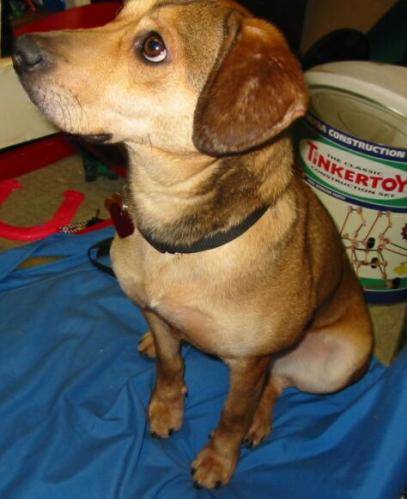
Label: dog